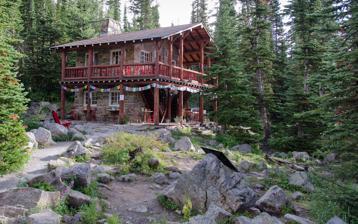
Building: Plain of Six Glaciers Tea House
Country: Canada
Year built: 1924
The Plain of Six Glaciers Tea House The Plain of Six Glaciers Tea House is situated on its namesake near Lake Louise , Alberta, Canada. History The Plain of Six Glaciers Tea House was built by the Canadian Pacific Railway (CPR) in 1924. The idea was suggested by Edward Feuz, a CPR Swiss Guide, as a rest stop for guests on their way to the Abbot Pass Hut . The main structure is a two-story stone building surrounded by wooden verandas that serves as the tea house. Three surrounding cabins that were built in 1927 once served overnight guests but now only house staff. The CPR invested $2,500 to build the establishment and licensed it to the Feuz family for operation. When the CPR began to sell or demolish all of their backcountry lodges in the 1950s, they hung on to the tea house until 1960. The tea house is now owned and run by Joy Kimball. References ^ Barnes, Christine (1999). Great Lodges of the Canadian Rockies . Bend, Oregon: W.W. West. pp. 125– 127. ISBN 0-9653924-2-2 . External links Plain of Six Glaciers Teahouse 51°23′37″N 116°16′21″W / 51.3936°N 116.2726°W / 51.3936; -116.2726 This article about a building or structure in Alberta is a stub . You can help Wikipedia by expanding it . v t e